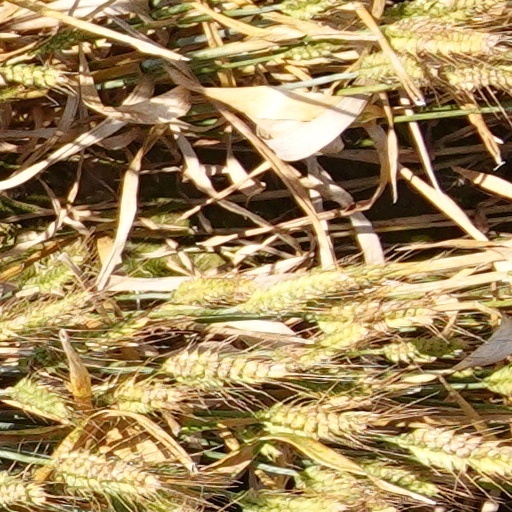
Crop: wheat